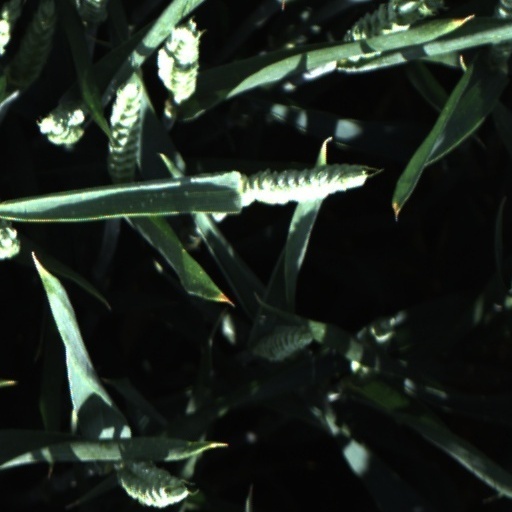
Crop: wheat